Drug abuse retinopathy

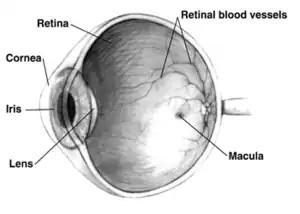
The position of the retina, its vasculature, and the macula.

Retina is the innermost layer of the eye. It is made up of three layers, namely the outer pigmented layer, the middle photoreceptor layer and the inner neural layer. The pigmented layer absorbs light that penetrates the inner neural layer. The photoreceptor layer consists of 2 kinds of photoreceptor cells, rod cells and cone cells. Rod cells have high sensitivity to light. Hence, they are responsible for night vision, but they cannot differentiate between colors, meaning that they only have black and white vision. Cone cells have low sensitivity to light, but they have the ability to differentiate between colors. These photoreceptor cells are unevenly distributed throughout the retina. The density of rod cells increases peripherally, and the cone cells are concentrated in a region called macula with no rod cells. This region is responsible for high-resolution and color vision.